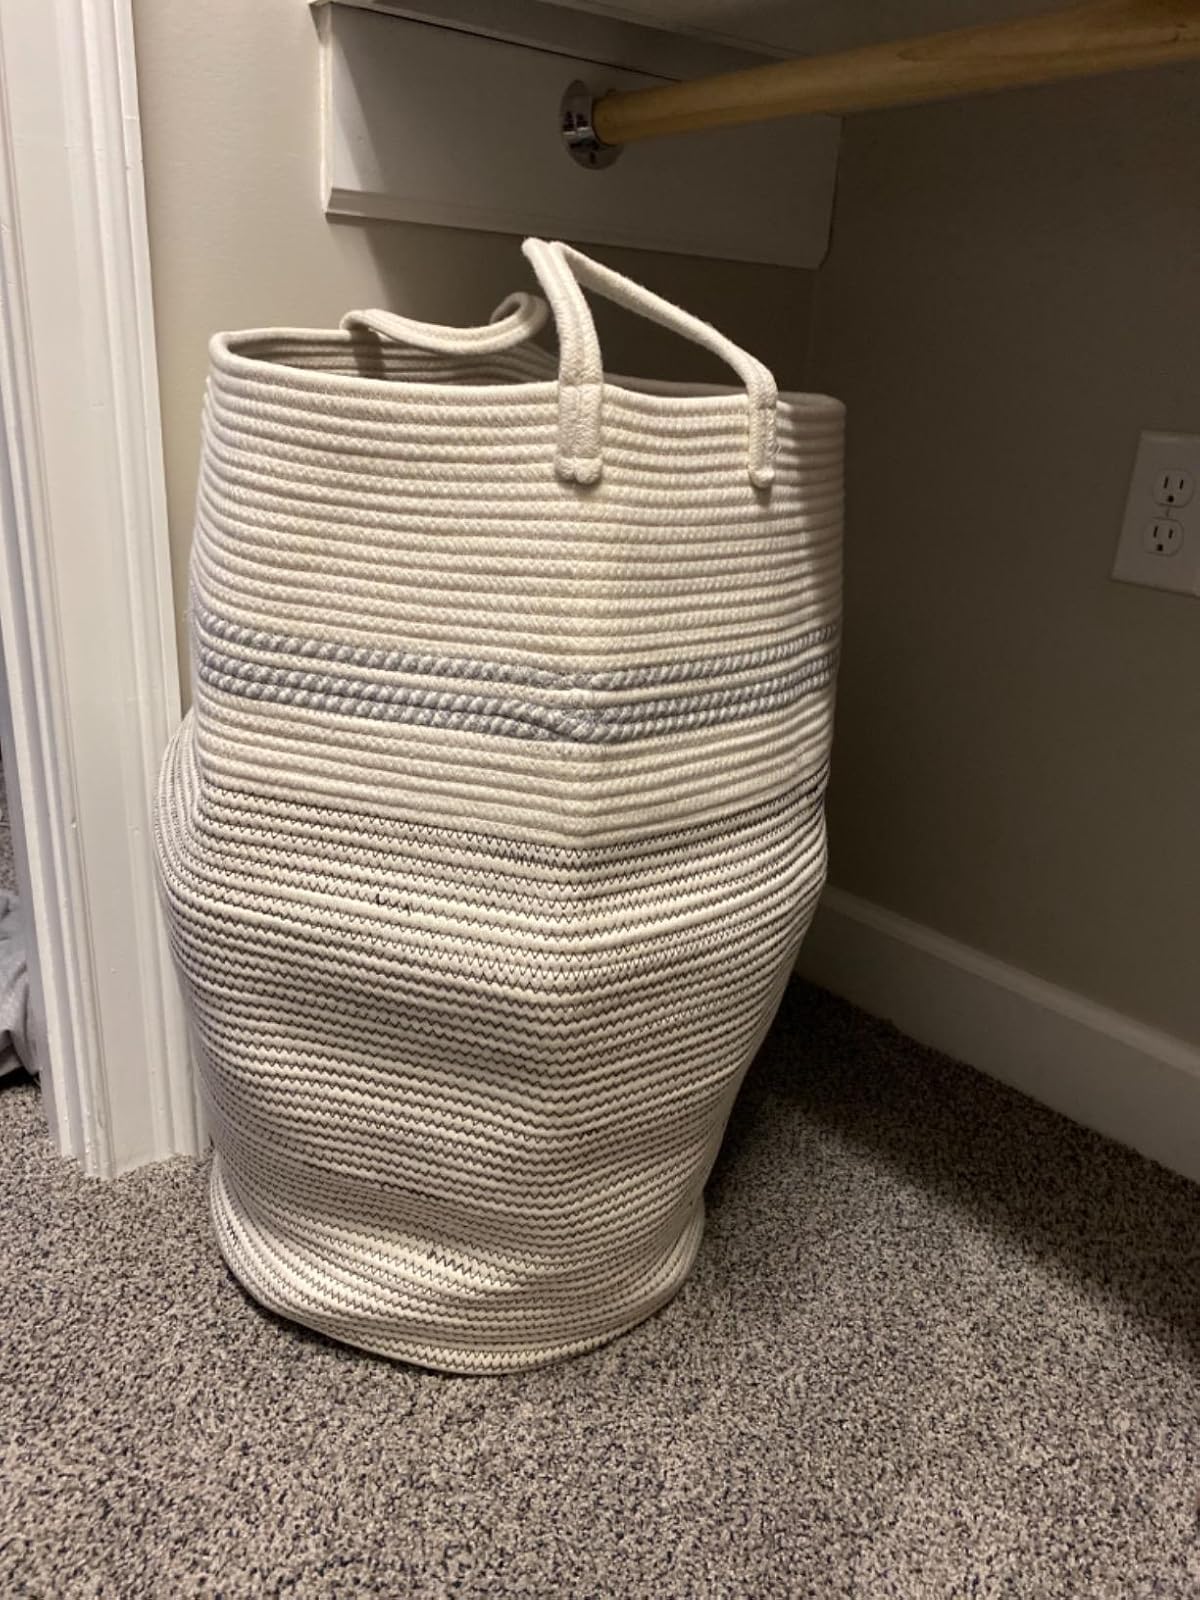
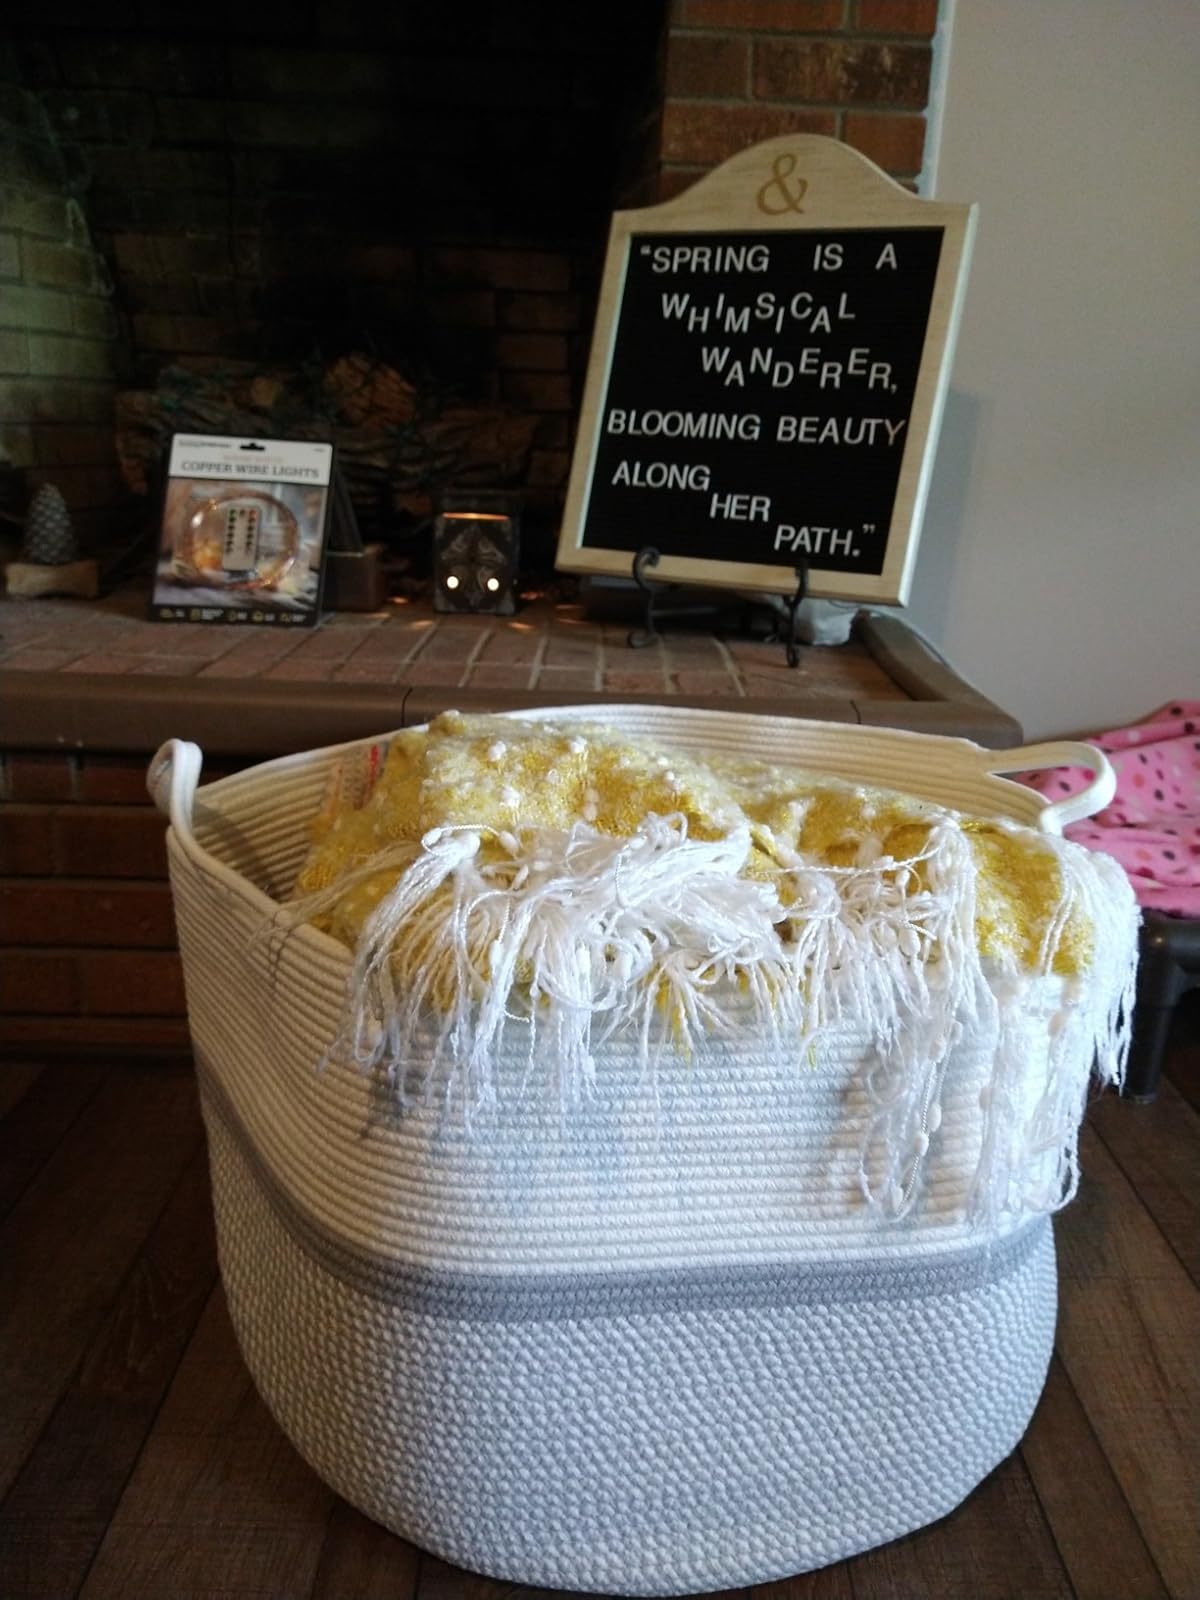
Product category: items_hamper
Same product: no